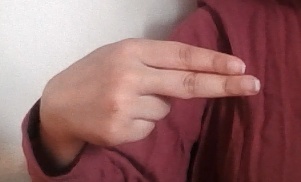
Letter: ain